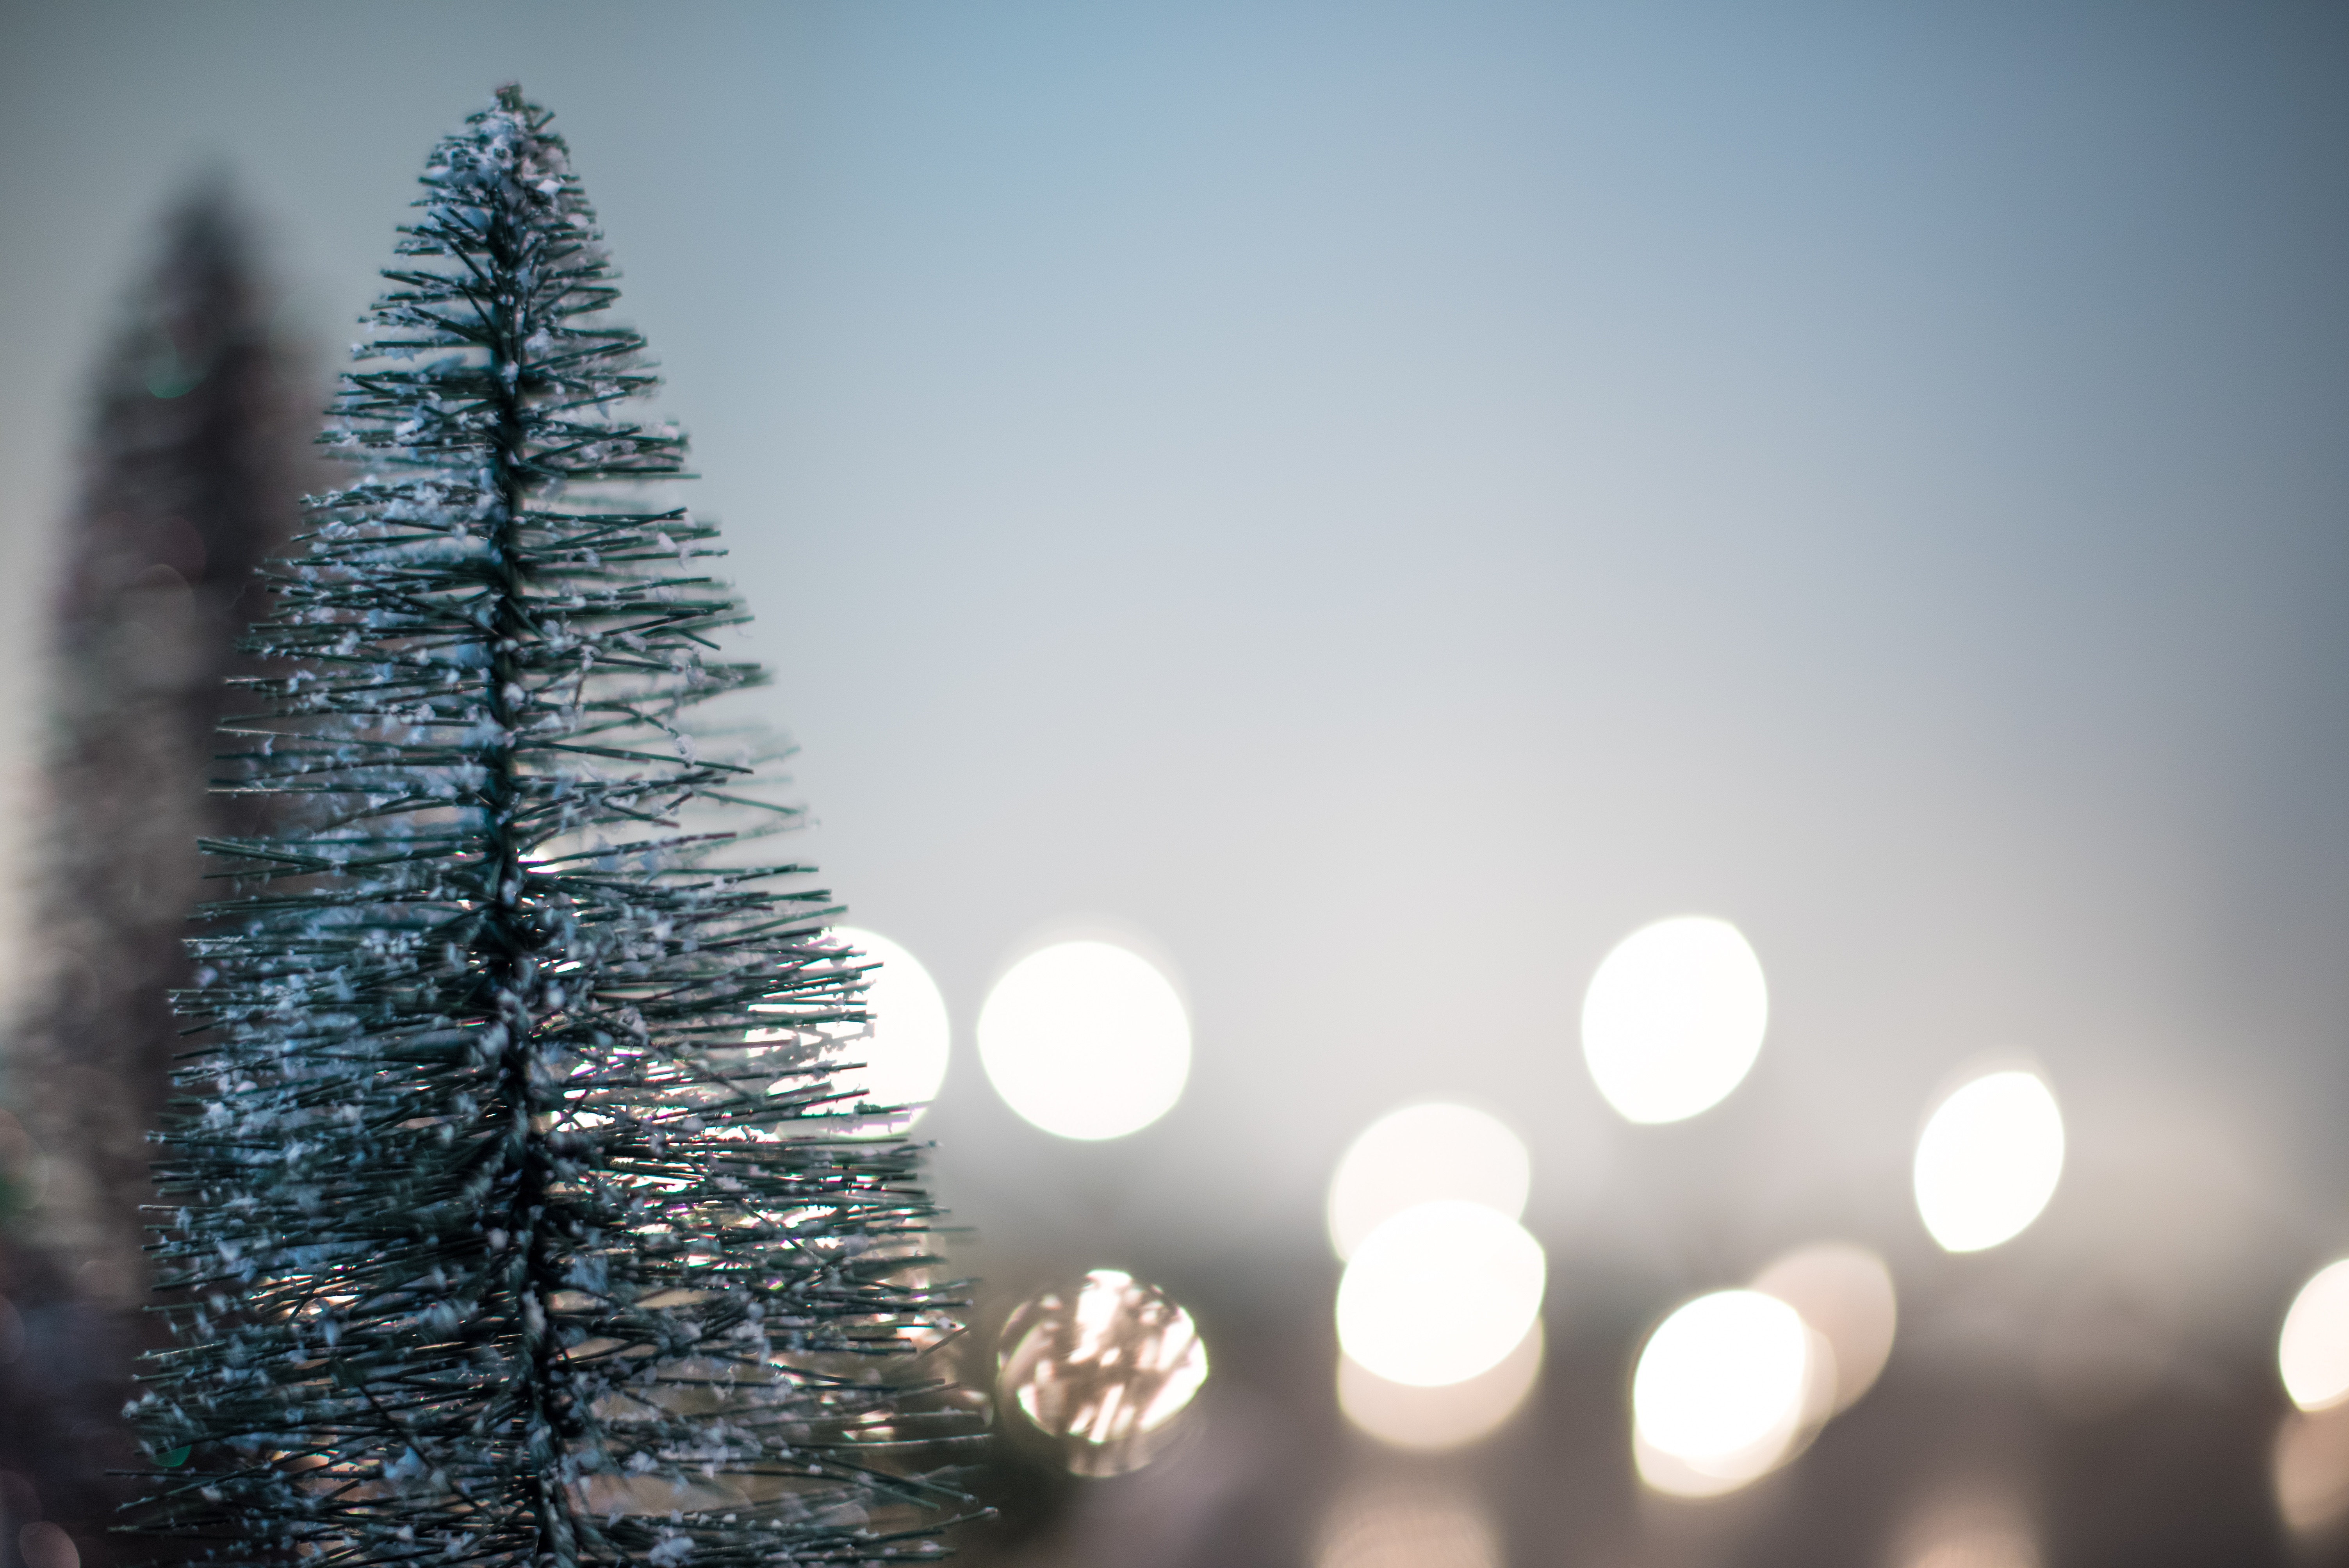
tree, branch, light, reflection, blue, christmas tree, christmas decoration, freezing, macro photography